Phytogeography

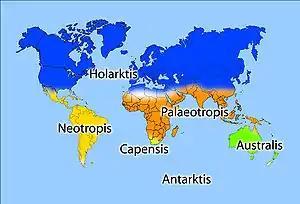
Good (1947) floristic kingdoms

Floristics is a study of the flora of some territory or area. Traditional phytogeography concerns itself largely with floristics and floristic classification.